Christianity and Druze

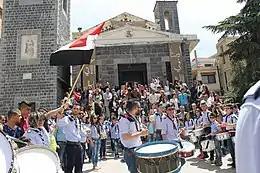
Orthodox Easter in As-Suwayda

Under Fakhr al-Din's overlordship, Maronite, Greek Orthodox, and Greek Catholic Christians began migrating to the Druze Mountain in large numbers; the devastation wrought on the Druze peasantry during the punitive government campaigns of the 16th century had likely caused a deficit of Druze farm labor for the Druze landowners, which was partly filled by the Christian migrants. Christians were settled in Druze villages by the Druze tribal chiefs in the days of Fakhr al-Din to stimulate agricultural production, centered on silk, and the chiefs donated land to the Maronite Church and monastic institutions to further facilitate Christian settlement. Fakhr al-Din made the first such donation in 1609. Although the Druze chiefs owned much of the Chouf lands on which the silk crop was grown, Christians dominated every other aspect of the silk economy there, including production, financing, brokerage to the markets of Sidon and Beirut and its export to Europe. Toward the close of the 16th century, the Medici grand dukes of Tuscany had become increasingly active in the eastern Mediterranean, pushed for a new crusade in the Holy Land, and began patronizing the Maronite Christians of Mount Lebanon. The Emir's religious tolerance endeared him to the Christians living under his rule. Fakhr-al-Din II was the first ruler in modern Lebanon to open the doors of his country to foreign Western influences. Under his auspices the French established a khān (hostel) in Sidon, the Florentines a consulate, and Christian missionaries were admitted into the country. According to Duwayhi: Under Emir Fakhr al-Din the Christians could raise their heads high. They built churches, rode horses with saddles, wore turbans of fine muslin and belts with precious inlays, and carried jeweled rifles. Missionaries from Europe came and established themselves in Mount Lebanon. This was because his troops were Christians, and his stewards and attendants Maronites.